Rákóczi's War of Independence

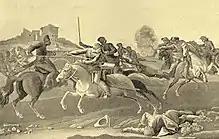
Kuruc–Labanc battle

On Rákóczi's recommendation, and with Bercsényi's support, another meeting of the Diet held at Ónod (Borsod County) declared the deposition of the House of Habsburg from the Hungarian throne on 13 June 1707. But neither this act, nor the copper currency issued to avoid monetary inflation, were successful. Louis XIV refused to enter into treaties with Prince Rákóczi, leaving the Hungarians without allies. There remained the possibility of an alliance with the Russian Tsardom, but this did not materialize either.